John F. Helliwell

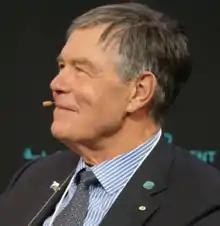
John F. Helliwell, economist and editor of the World Happiness Report, speaking at the World Government Summit in Dubai in 2017 about happiness as the purpose of government

John F. Helliwell (born August 15, 1937) is a Canadian economist, professor emeritus of Economics at the University of British Columbia. senior fellow of the Canadian Institute for Advanced Research (CIFAR) and co-director of the CIFAR Programme on Social Interactions, Identity, and Well-Being; Board Director of the International Positive Psychology Association, and editor of the World Happiness Report.